Darwin rebellion

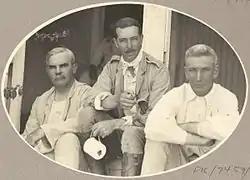
From left: Minister Josiah Thomas, Sir Walter Barttelot, and John Gilruth in 1912

Dr John A. Gilruth arrived in Darwin in April 1912, after prime minister Andrew Fisher invited him to join a scientific mission to investigate the potential of the Northern Territory. He was later given the position of Administrator of the Northern Territory. Gilruth's appointment sparked his enthusiasm for economic development of the Northern Territory by means of "mining, crop-growing and pastoralism".